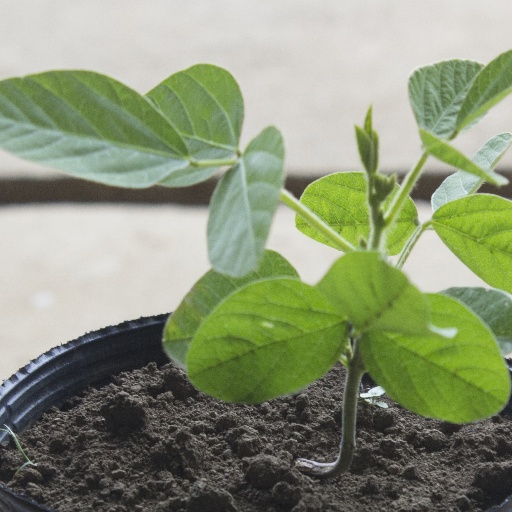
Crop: soybean